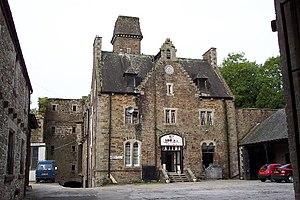
Cette liste des musées de Cornouailles, Angleterre contient des musées qui sont définis dans ce contexte comme des institutions qui recueillent et soignent des objets d'intérêt culturel, artistique, scientifique ou historique. leurs collections ou expositions connexes disponibles pour la consultation publique. Sont également inclus les galeries d'art à but non lucratif et les galeries d'art universitaires. Les musées virtuels ne sont pas inclus.